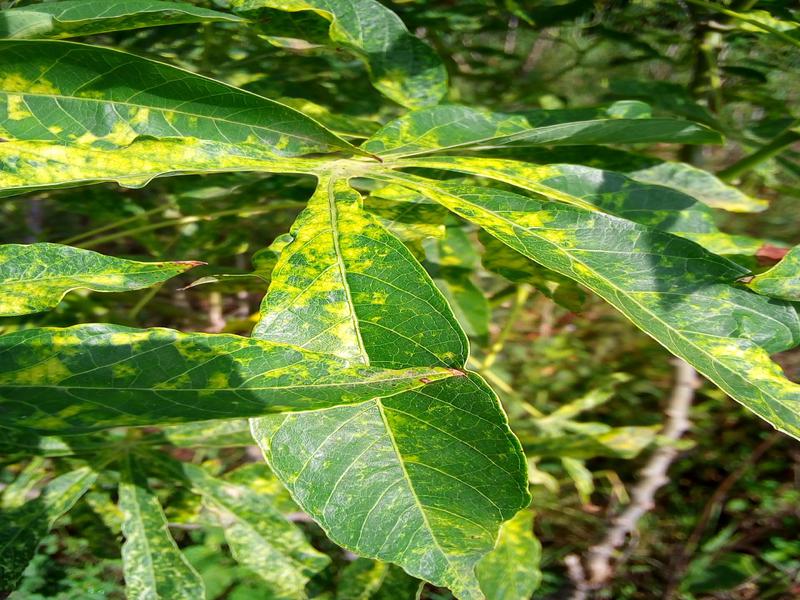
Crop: cassava
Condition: mosaic_disease